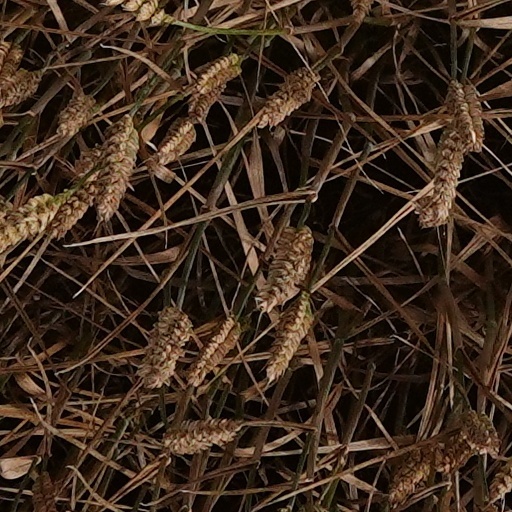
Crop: wheat